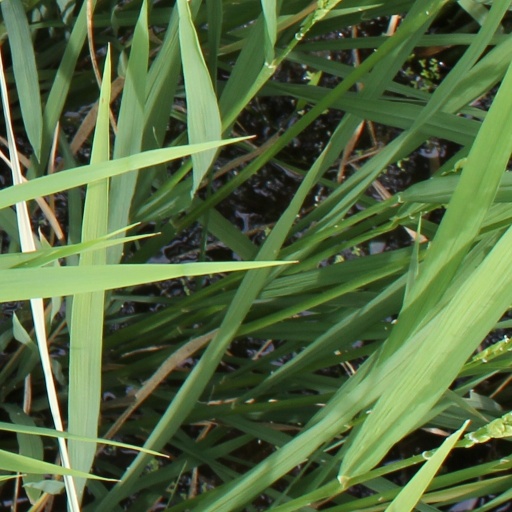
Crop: rice